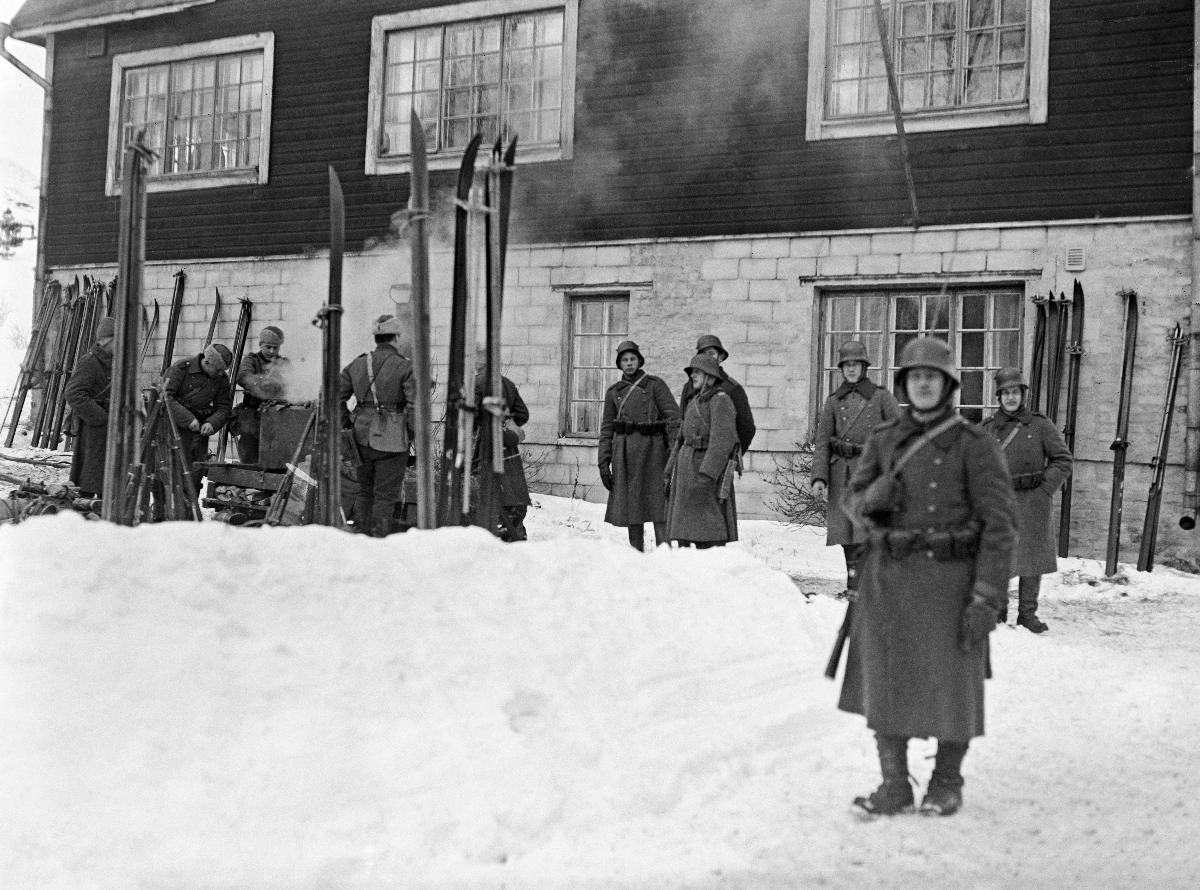
Mäntsälän kapina
Mäntsäläupproret; Mäntsälä rebellion
sisällön kuvaus: Mäntsälän kapina 27.2.-6.3.1932. Uudenmaan rykmentin sotilasvartio Oulunkyläntien varrella. content description: Mäntsälän rebellion 27.2.-6.3.1932. Military watch at Oulunkyläntie road. innehållsbeskrivning: Mäntsäläupproret 27.2.-6.3.1932. Nylands regementes vaktpost vid Åggelbyvägen.
Kuvaaja: Sundström, Hugo, kuvaaja
Vuosi: 1932
Paikka: Suomi, Uusimaa, Helsinki
Aiheet: politiikka; äärioikeistolaisuus; lapuanliike; kapinat; suojeluskunnat; HBL; politics; far right; Lapua movement; insurgencies; right-wing extremism; rebellion; civil guard; civil guards; politik; högerextremism; Lapporörelsen; uppror; lapporörelsen; skyddskåren; kravaller; skyddskårer